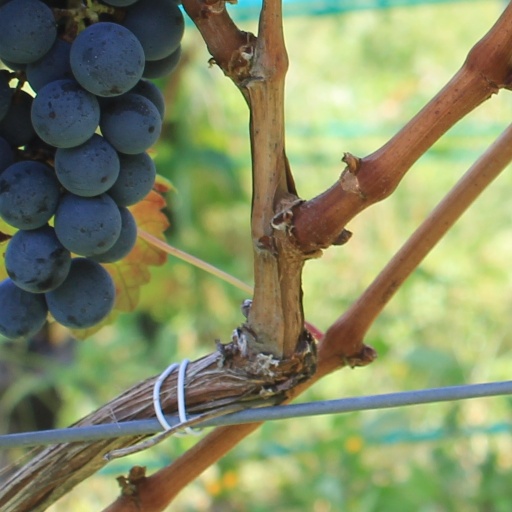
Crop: grape